List of roads in Mississauga

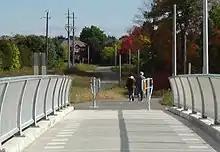
Looking along the pedestrian bridge across Hwy. 401 to the pathway along the former 2nd Line alignment

Goreway Drive is named after the former Toronto Gore Township. It begins south of Derry Rd. at Highway 427 (but has no interchange), and passes under the freeway into Toronto as Disco Road. The elevated tracks of the Union Pearson Express (UP) run alongside the street near its southern end. To the north it enters Brampton at the Canadian National Halton Subdivision at a level crossing. In 2023, construction started on a long-delayed replacement overpass.